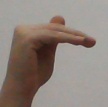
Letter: khaa